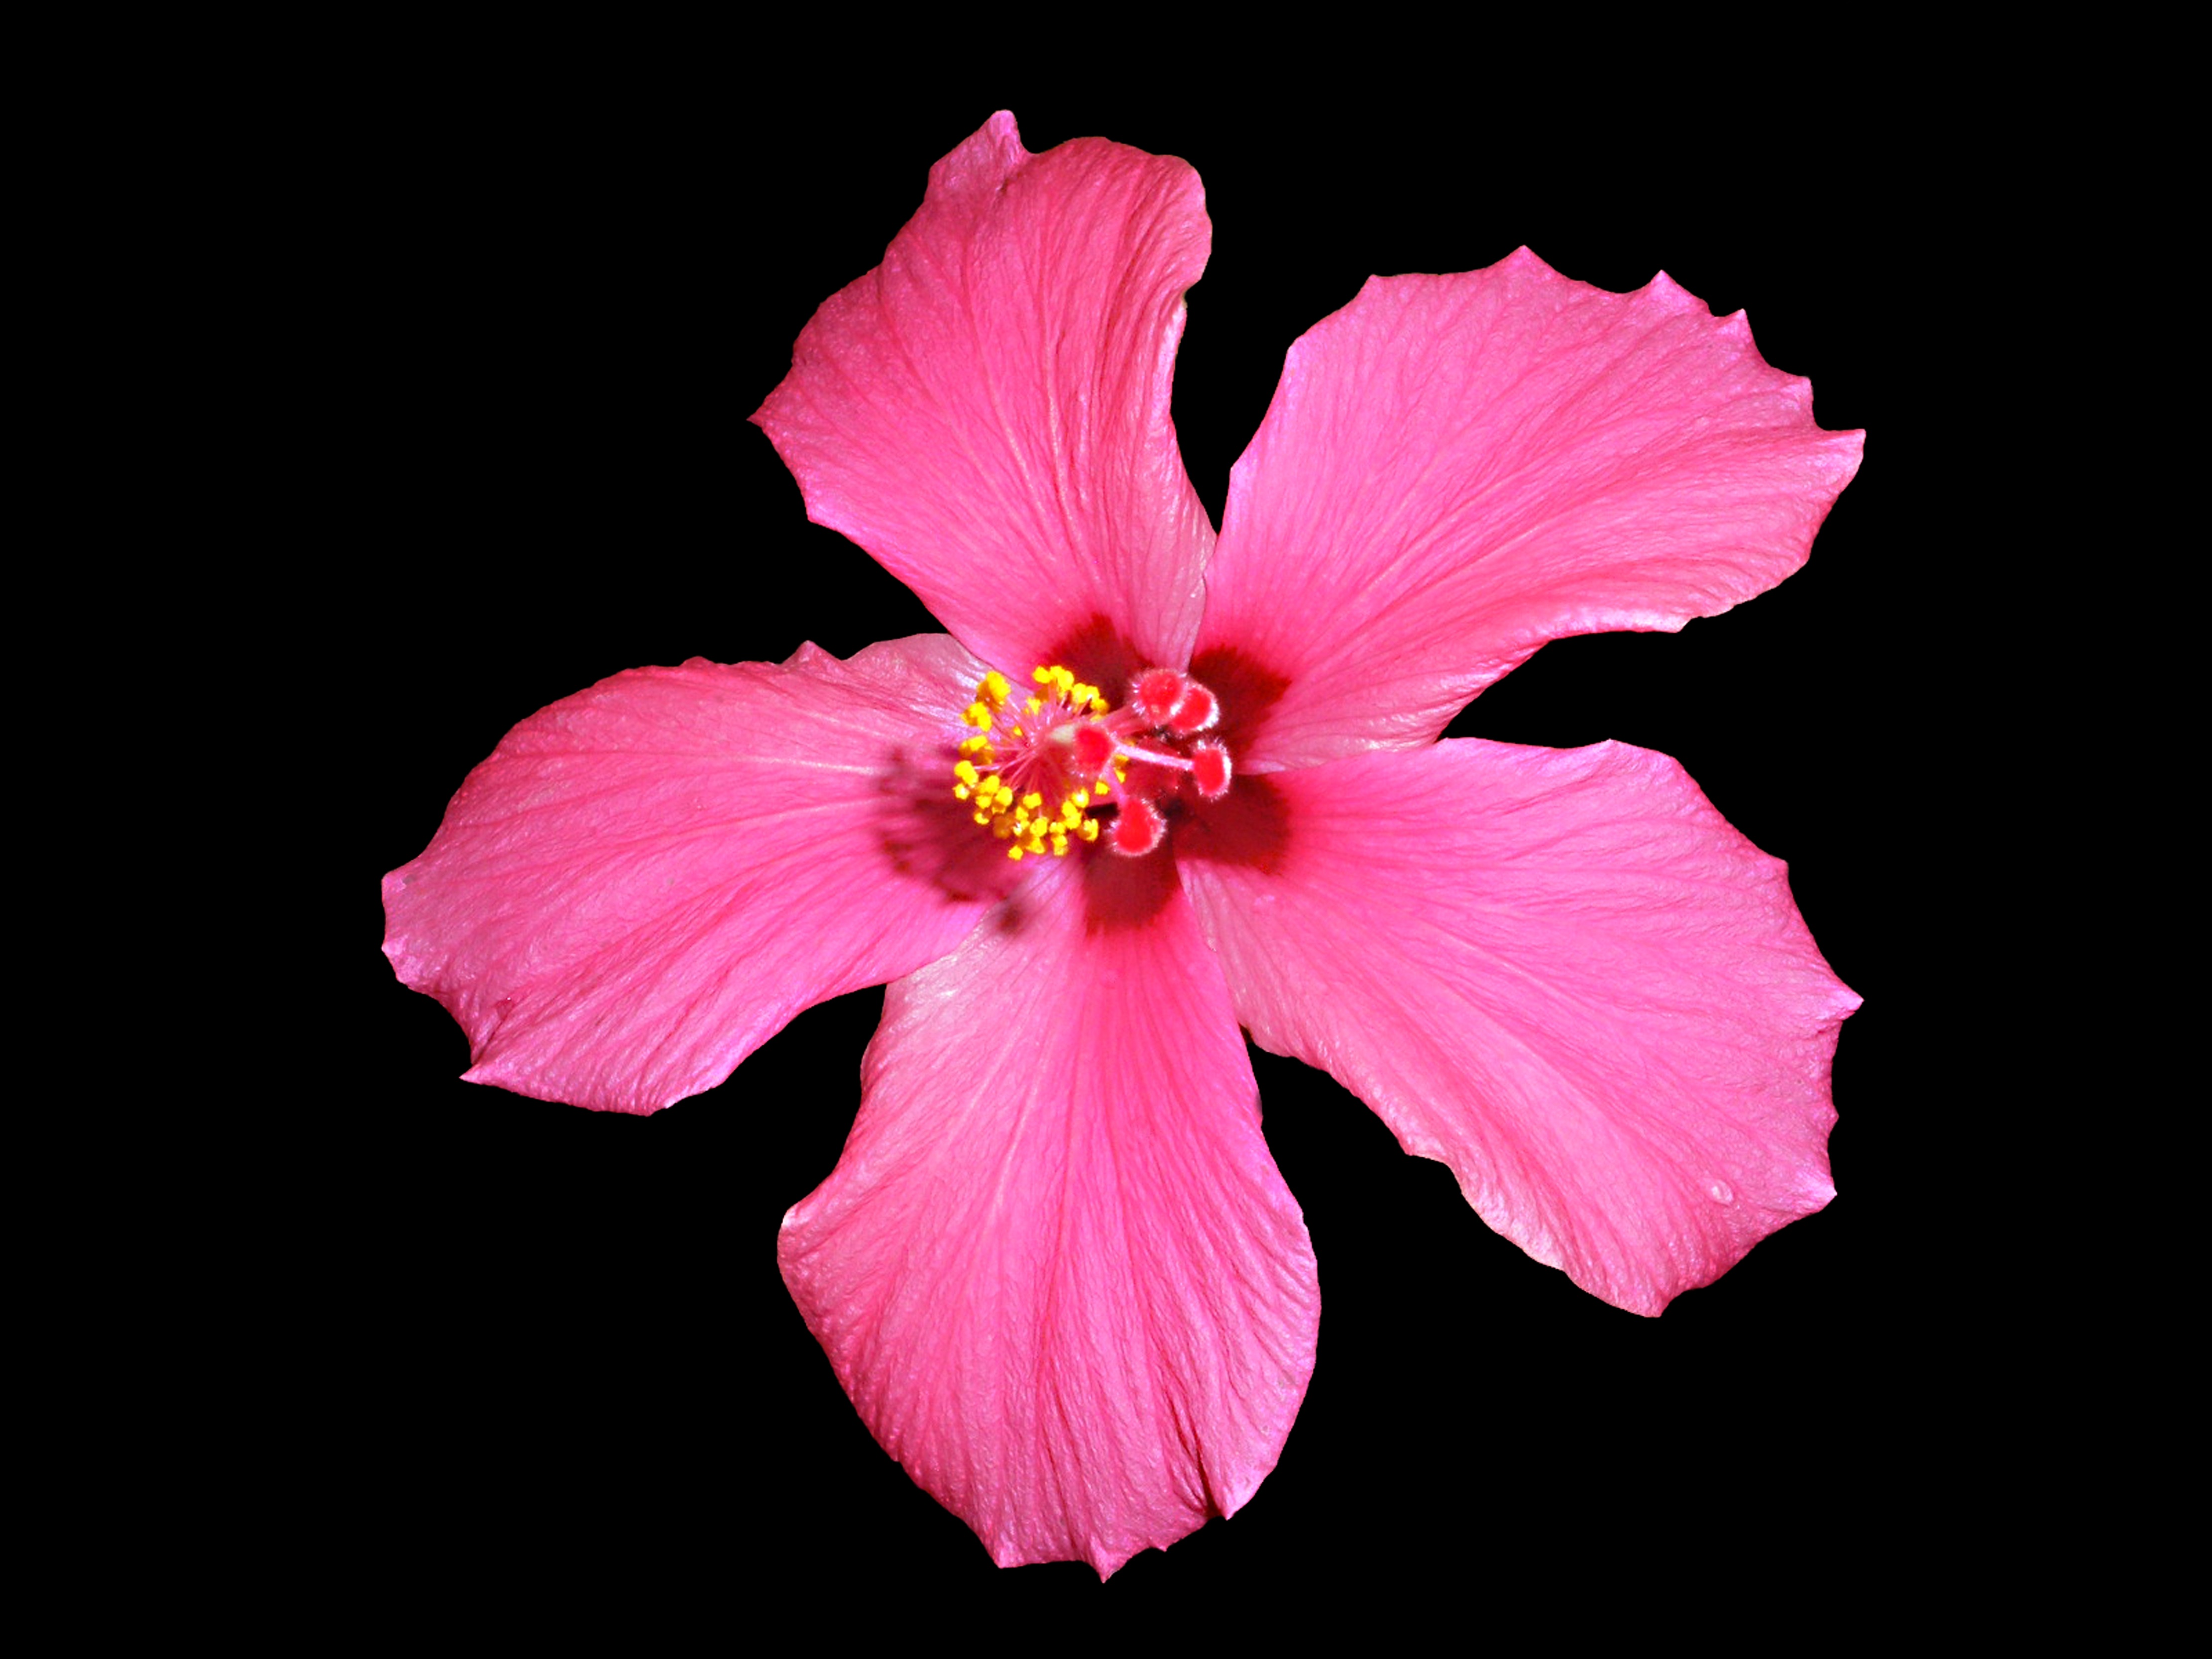
nature, blossom, light, plant, flower, petal, floral, spring, red, botany, garden, pink, flora, decorative, bright, hibiscus, malvales, macro photography, pink flowers, flowering plant, chinese hibiscus, land plant, mallow family